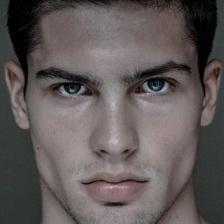
Label: faces